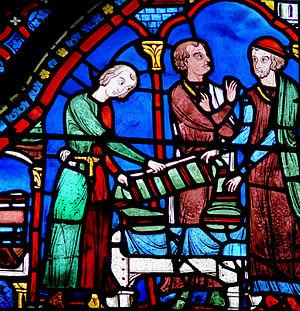
Cathédrale de Chartres - Vitrail de l'Histoire de saint Jacques le Majeur - Drapiers
La cathédrale Notre-Dame de Chartres est une cathédrale catholique romaine située au coeur de la ville de Chartres dans le département français d'Eure-et-Loir, en région Centre-Val de Loire. Siège du diocèse de Chartres, elle est l'un des monuments emblématiques de l'architecture gothique.
Les métiers du Moyen Âge nous sont connus par quelques textes, dont le Livre des métiers d'Étienne Boileau, et des ordonnances royales.
Pour un article plus général, voir Cathédrale Notre-Dame de Chartres.